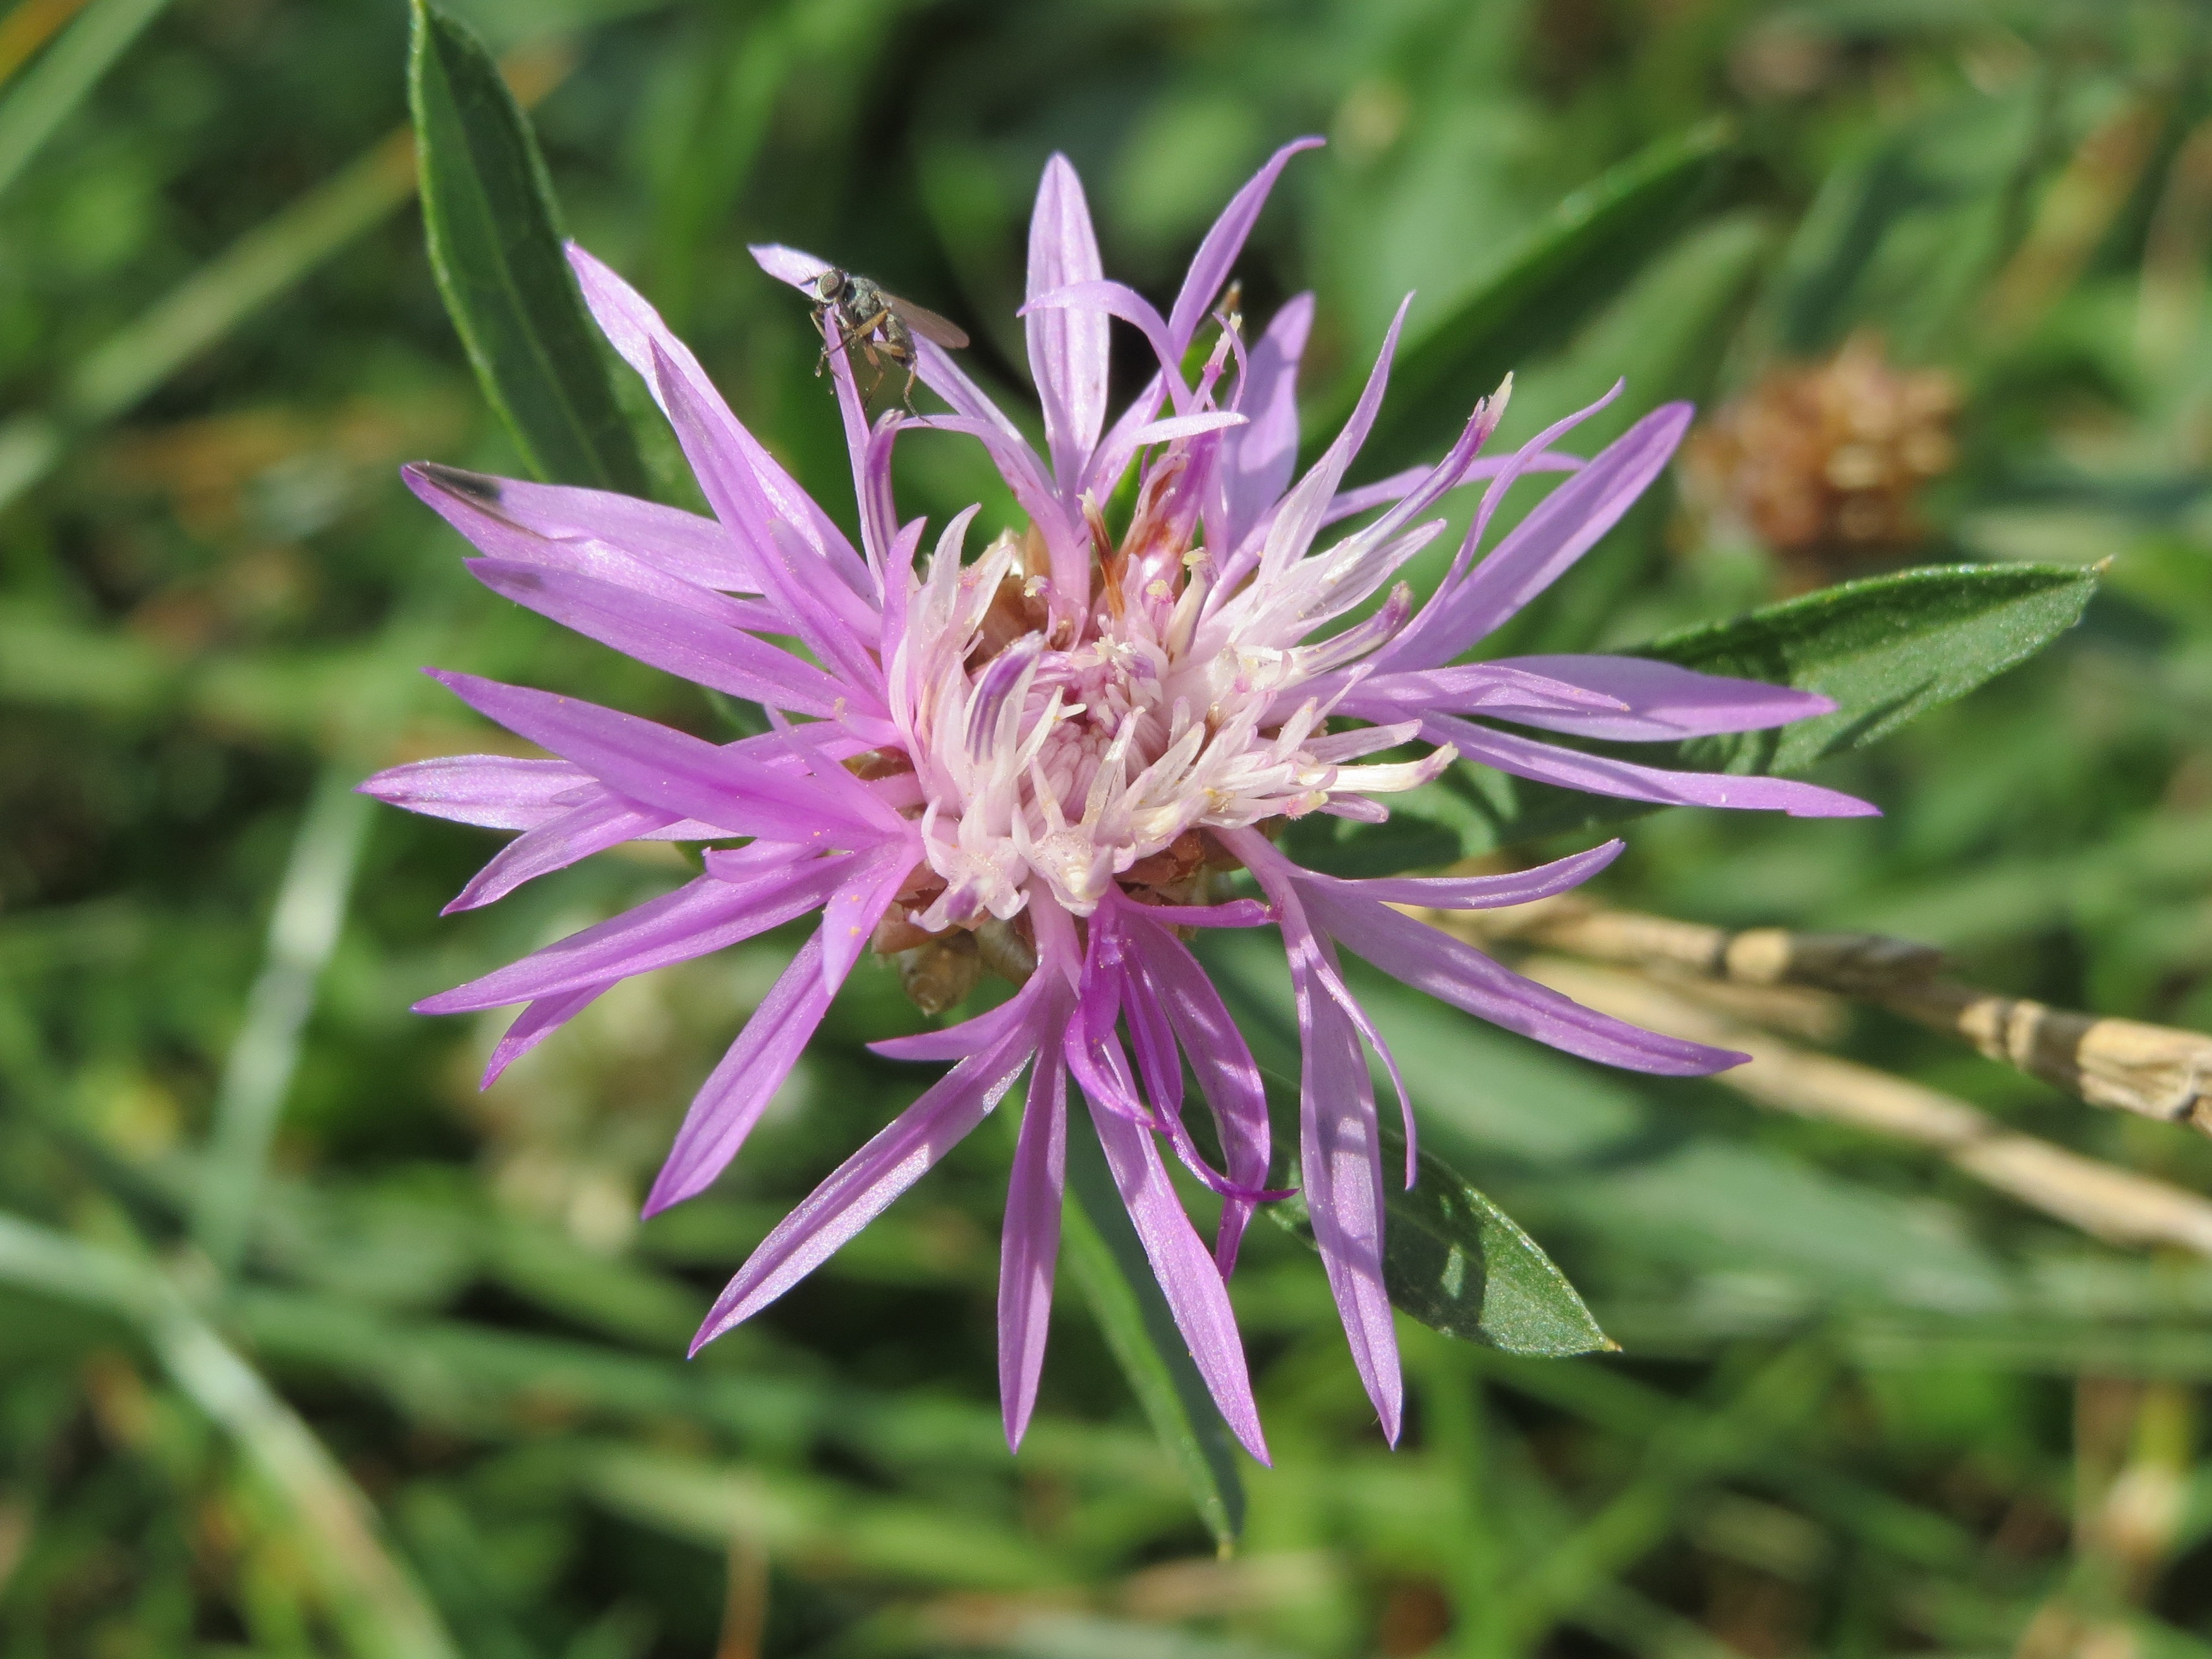
blossom, plant, flower, herb, produce, macro, botany, flora, wildflower, macro photography, inflorescence, flowering plant, centaurea jacea, brown knapweed, brownray knapweed, wildfllower, land plant, branched asphodel